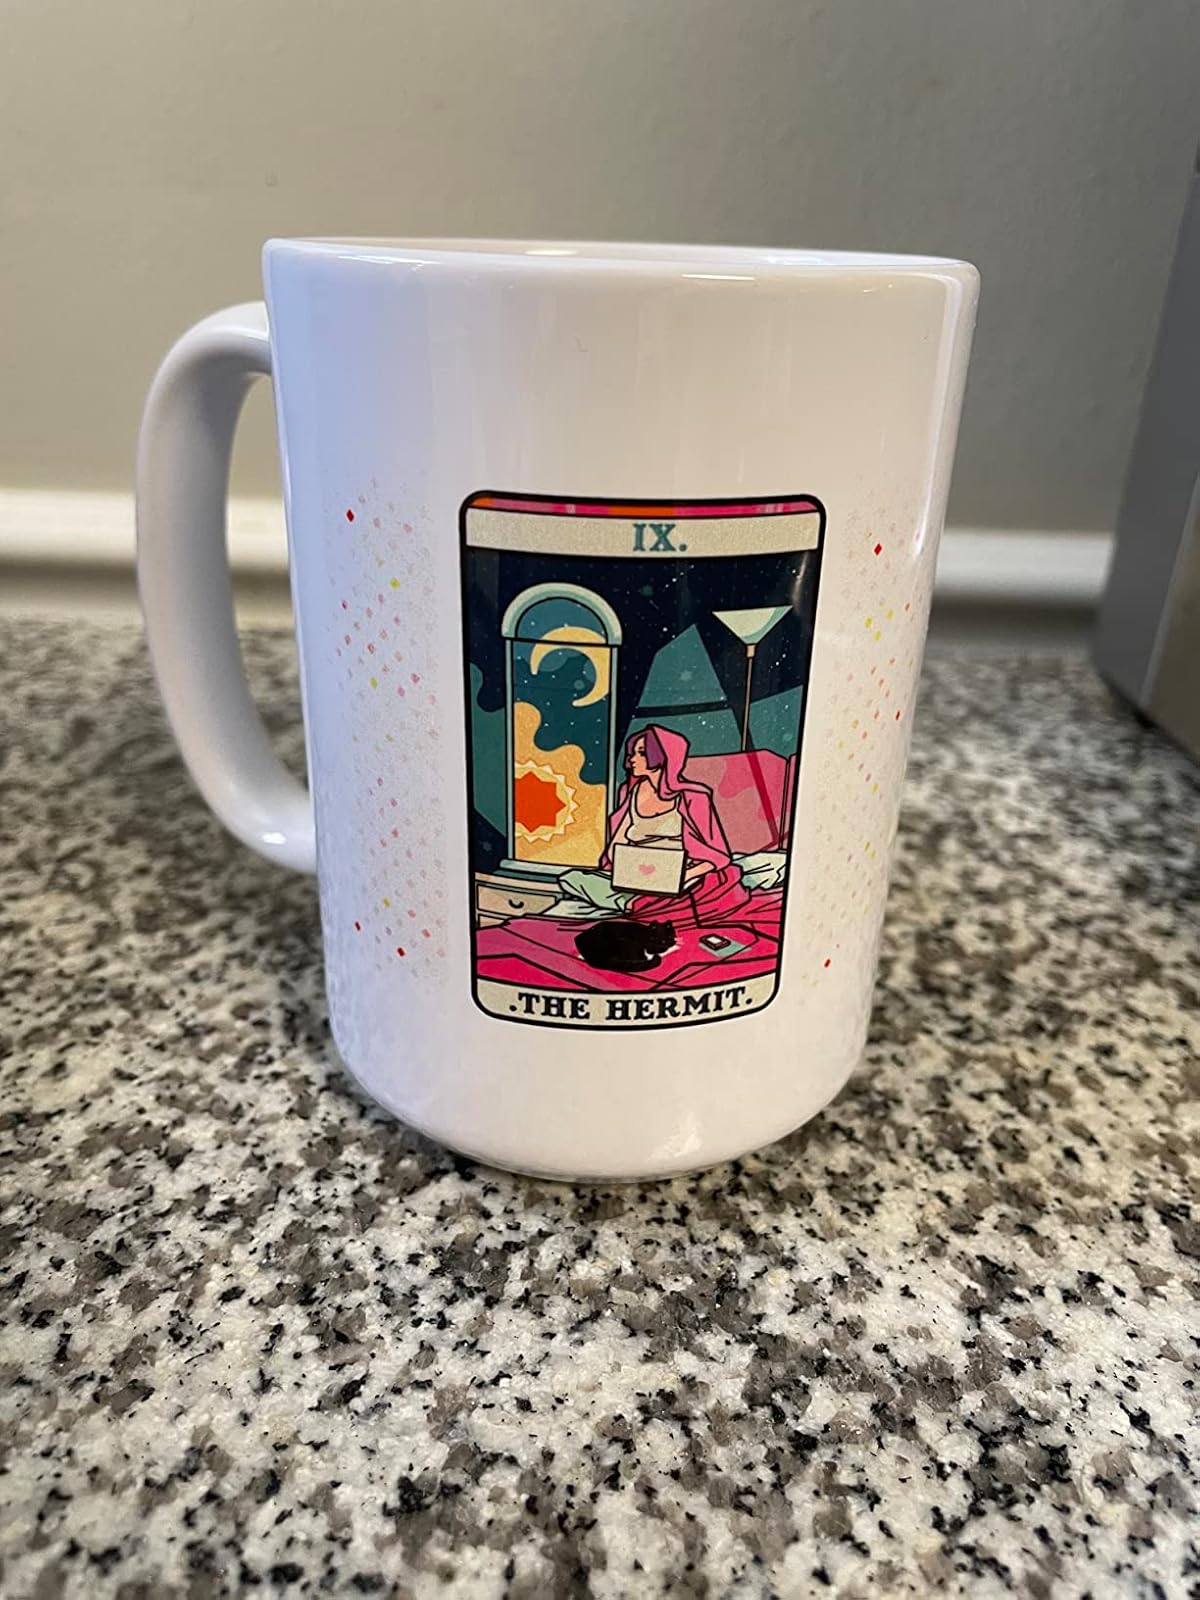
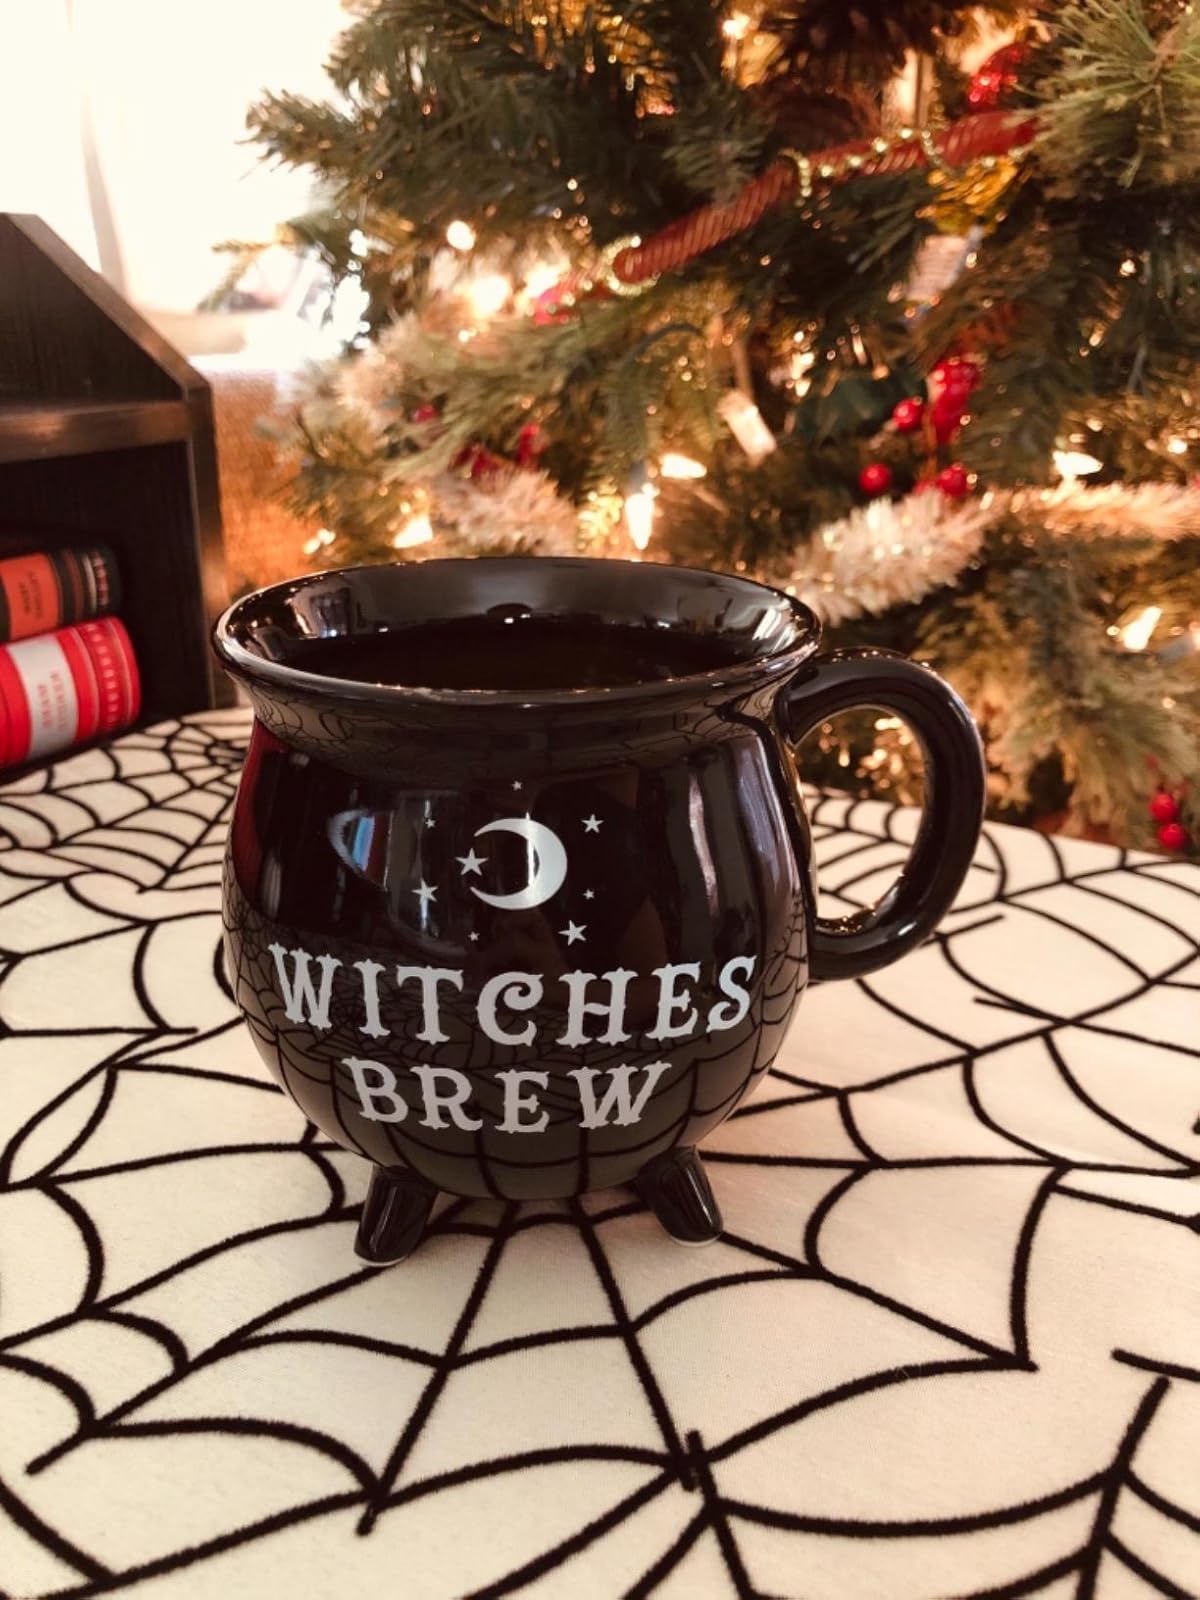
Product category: items_mug
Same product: no